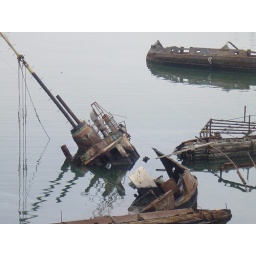
baku sunken ships in crude oil lake